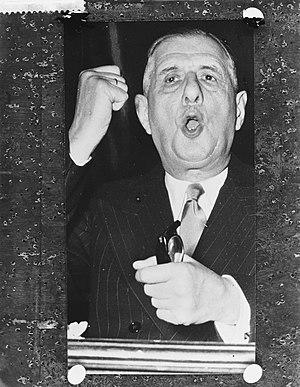
Cette page concerne l'année 1958 du calendrier grégorien.